Ladislaus III Kán

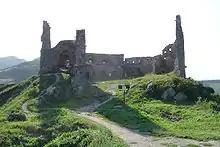
Ruins of Déva (Deva) Castle, his domain's centre

When Bishop Peter of Transylvania died, on 27 November 1307, Ladislaus Kán captured the canons who had assembled to elect the new bishop; moreover, he demanded that one of his sons be elected and occupied the chapter's possessions. Although, in July 1308, he declared that he would not maintain his son's claim to the bishopric, he suggested two new candidates to the canons. By July 1309, the threatened canons were yielding to extortion and elected Benedict, a former councillor of Peter, as the new Bishop of Transylvania.